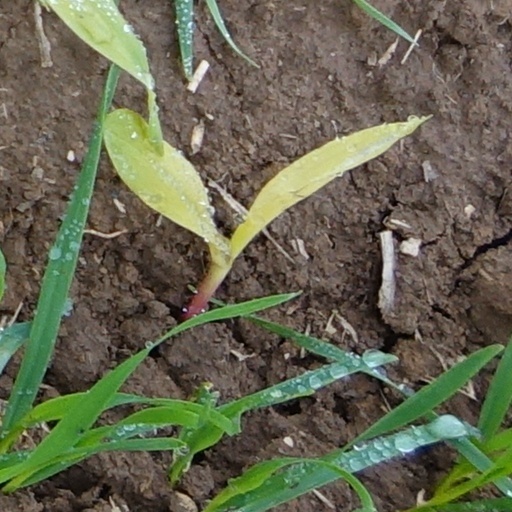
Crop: wheat